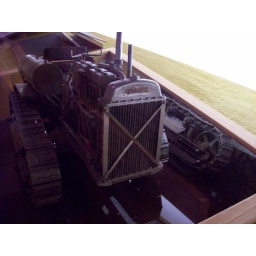
A model under glass with a mirror and terrible lighting.